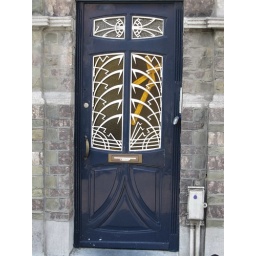
Art nouveau-house, 1905 by architect G. Verbeke. Frontdoor. Art nouveau-woning in de Vredestraat, Berchem uit 1905 door architect G. Verbeke. Detail van de voordeur